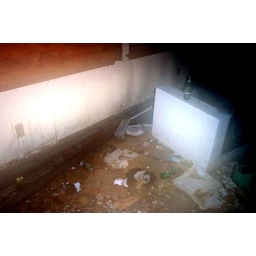
Beer bottle sitting on something in the &amp;quot;living room&amp;quot;